Basilica of Our Lady of Mercy (Yarumal)

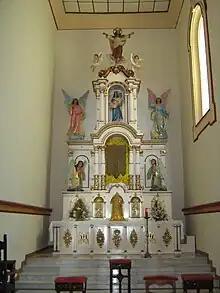
The rightmost altar, also called the reserve altar, was made by the cabinetmakers from Carvajal in 1915 and used for a long time as the primary altar

Much of the basilica is built in solid brick, and only some sections of the side walls are built in rammed earth. Both materials are plastered as much on the outside as inside, and the plastering of the outside bricks is characterized by the simulation of blocks of different sizes.